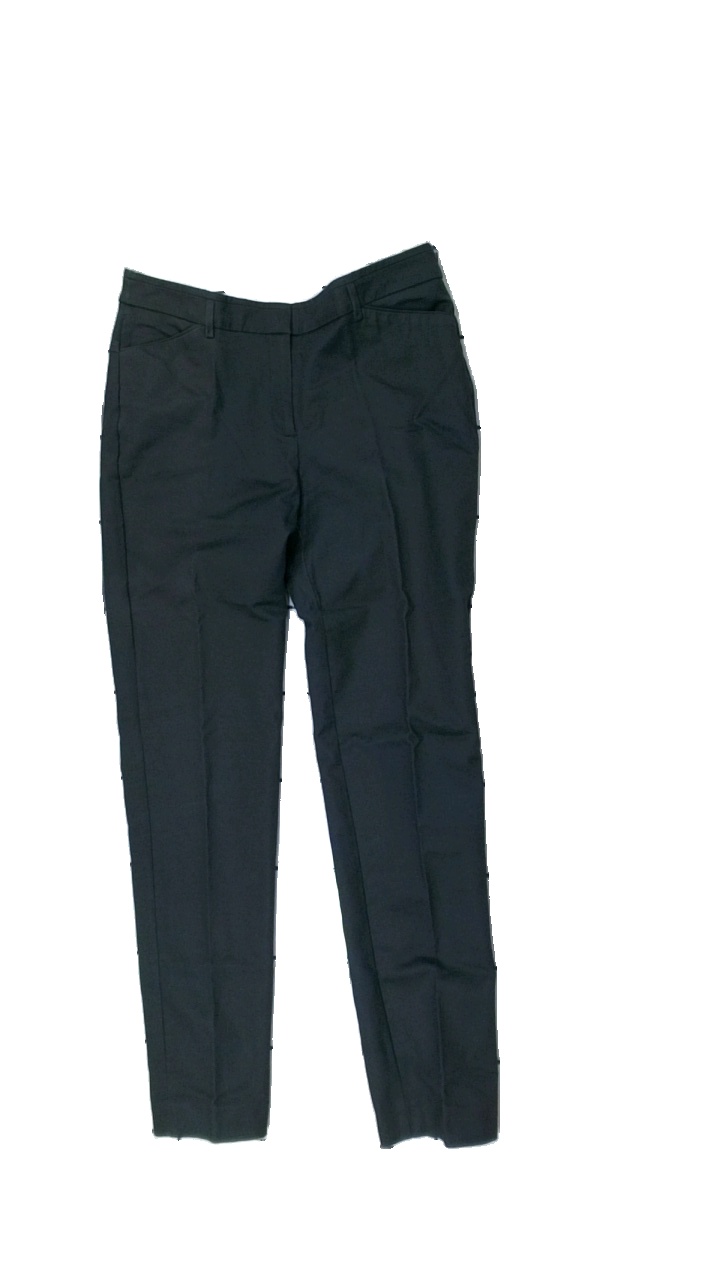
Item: Trousers (Ladies)
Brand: Esprit
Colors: Black
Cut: Regular
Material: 100% cotton
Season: All
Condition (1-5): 3
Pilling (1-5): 4
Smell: Minor
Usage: Export
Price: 50-100